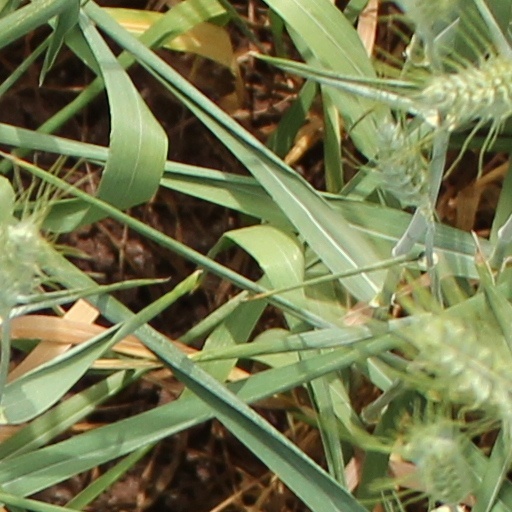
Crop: wheat